Beate Klarsfeld

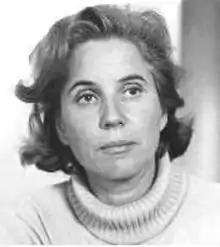
Beate Klarsfeld 1986

In 1986, she campaigned against the candidacy of former UN Secretary General Kurt Waldheim to the post of the Federal President of Austria, on the grounds of his being accused of involvement in war crimes as an officer of the Wehrmacht. She attended his campaign events and after his election she disrupted his appearances in Istanbul and Amman, where she was supported by the World Jewish Congress.